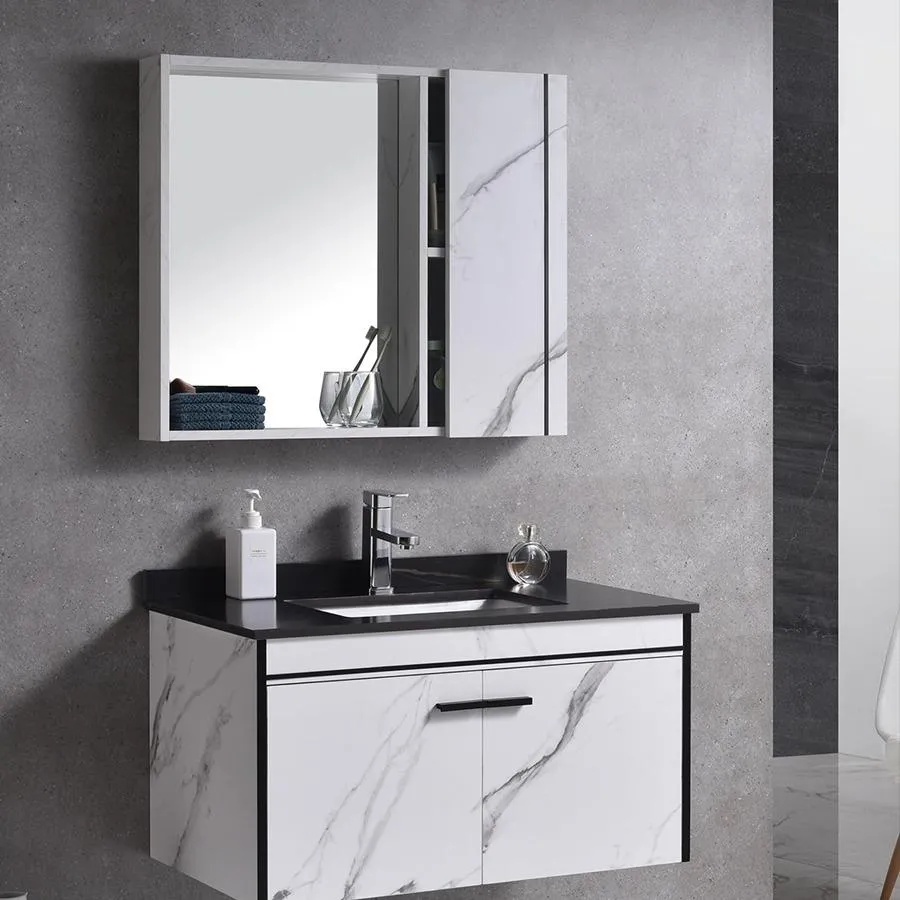
Set Mobilier pentru Baie 60x48cm 3 Piese Negru Alb
Redescoperă eleganța și funcționalitatea cu acest set de mobilier pentru baie, unde contrastul dintre negru și alb aduce un plus de stil și rafinament. Compus din trei piese esențiale - lavoar, mascator și dulap cu oglindă, acest set promite o transformare completă a spațiului tău. Lavoarul, cu dimensiuni de 60x48x48cm, este piesa centrală a acestui set. Realizat din piatră, lavoarul combină durabilitatea și aspectul estetic unic al acestui material natural. Culoarea sa neagră contrastează frumos cu restul elementelor setului, creând un punct focal de atracție. Mascatorul, într-o nuanță de alb, este fabricat din lemn masiv. Această alegere garantează rezistența în timp și adaugă o notă de autenticitate și calitate ansamblului. Designul simplu, dar elegant, al mascațorului este completat de detaliile atent realizate. Dulapul vine echipat cu o oglindă cu dimensiuni de 55x12x63cm. Oglinda nu doar că adaugă funcționalitate setului, dar și extinde vizual spațiul, oferindu-i luminozitate și adâncime. Cadrul său alb, din lemn masiv, se potrivește perfect cu mascatorul, creând o unitate de design. Acest set de mobilier pentru baie este alegerea perfectă pentru cei care doresc să îmbine tradiționalul cu modernul, rafinamentul cu funcționalitatea. Contrastele dintre negru și alb, lemn și piatră, creează un spațiu sofisticat și armonios. Investește în calitate și stil și fă din baia ta un sanctuar al relaxării și bunei dispoziții!
Brand: Korman Technik
Category: Furniture > Cabinets & Storage > Vanities > Bedroom Vanities > Mirrored Vanities